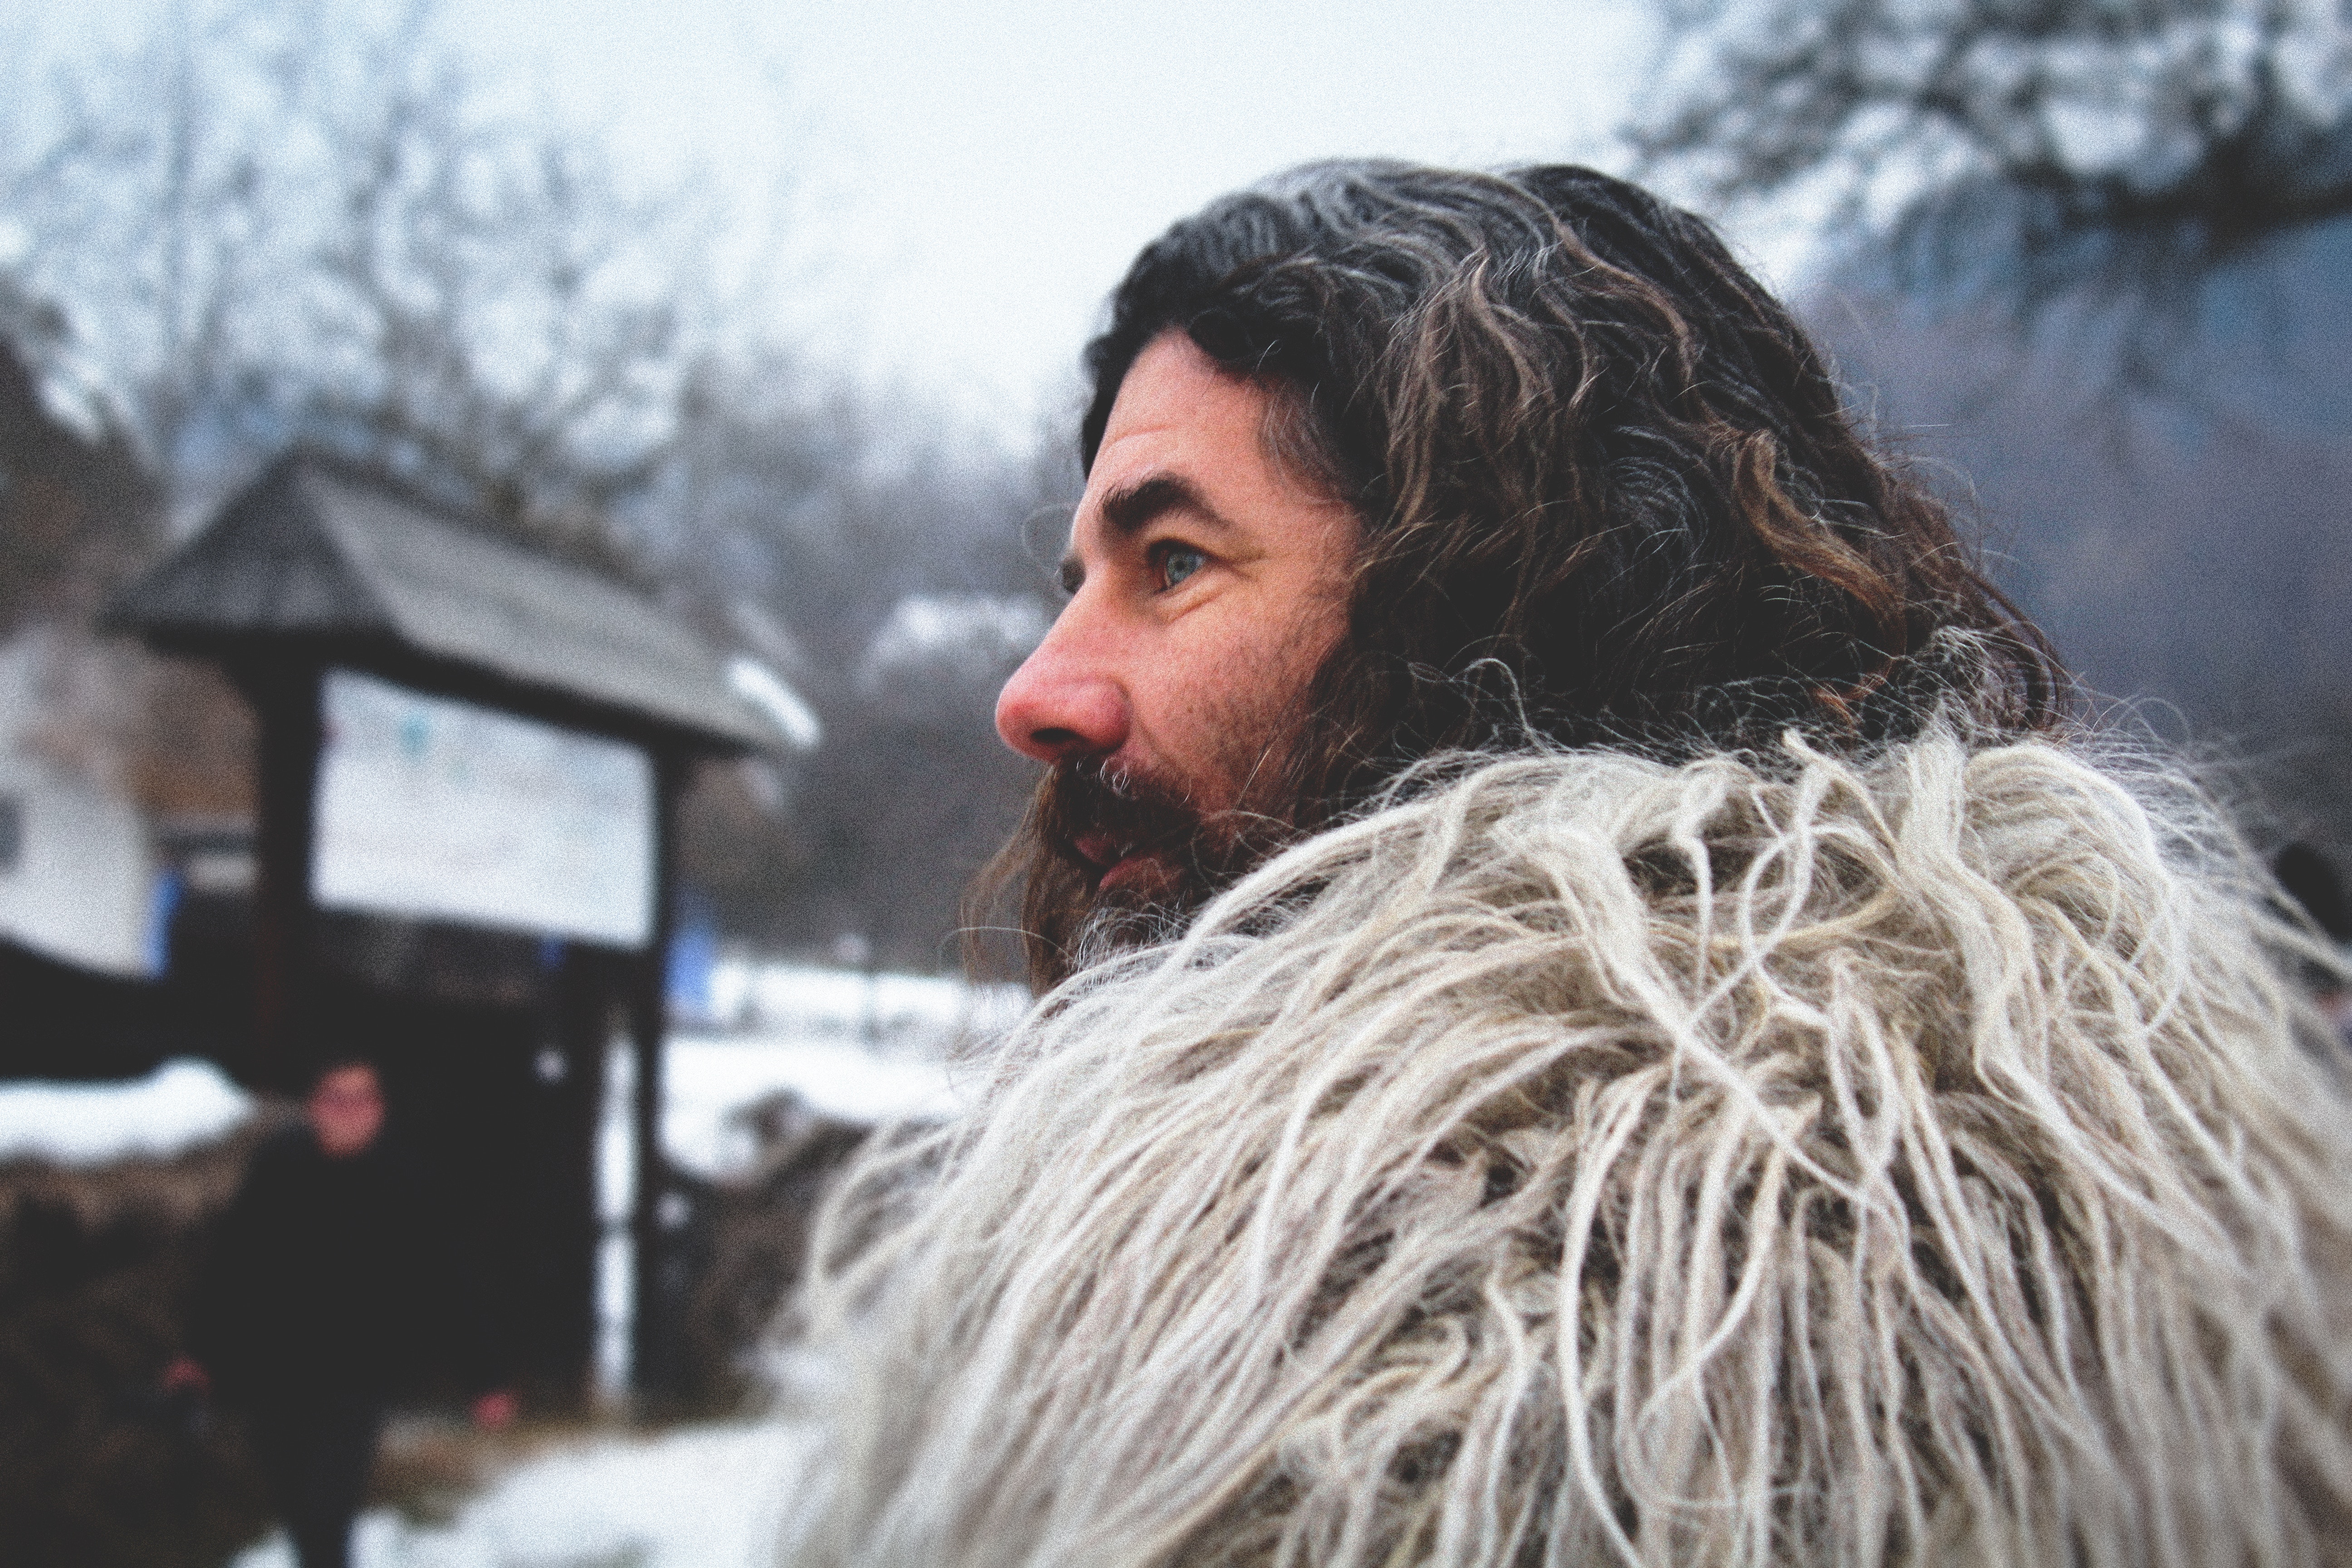
man, person, snow, winter, hair, male, guy, spring, weather, season, hairstyle, beard, head, facial hair